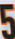
Number: 5